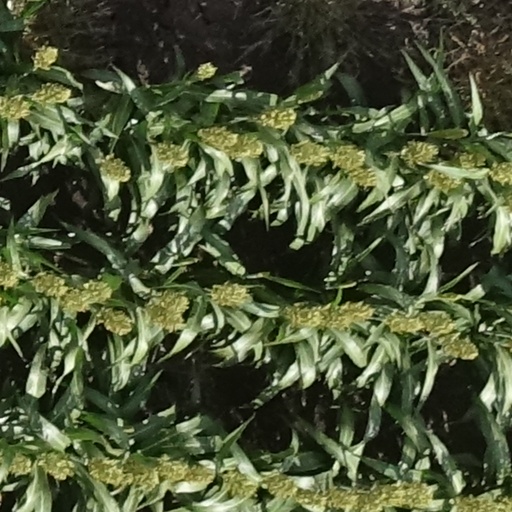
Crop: sorghum